Holy Week in Salamanca

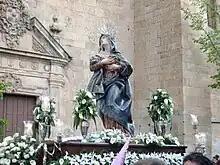
Procession of "The Agony" for whom the "Dolorosa" was made by Inocencio Soriano Montagut in 1939, Thursday of Holy Week

Some of the pasos of Salamanca were created by important artist and are considered great art pieces. These are some examples: